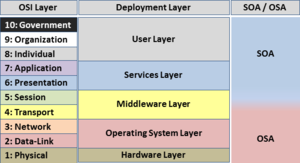
La couche 8 est utilisée pour faire référence à l'utilisateur ou à la politique de sécurité. Elle se situe en haut du modèle OSI utilisé dans les réseaux informatiques.